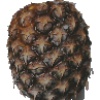
Label: Pineapple 1